Big Dreams Little Tokyo

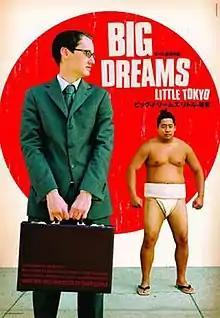

Big Dreams Little Tokyo is a 2006 feature-length motion picture written and directed by Dave Boyle. The film premiered November 2, 2006 at the AFI Festival in Hollywood, California and is released on DVD through Echo Bridge on July 22, 2008.